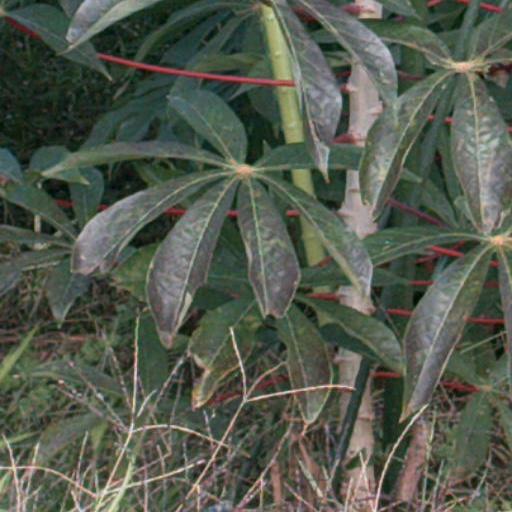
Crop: cassava